House of Falkenstein

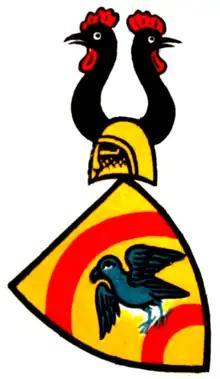
Coat of arms of the lords of Falkenstein in the Zurich Armorial

The Lords of Falkenstein in the Höllental already so-called in von Knobloch's Upper Baden Family Book ("Oberbadischem Geschlechterbuch") of 1898 to 1919, had its main family seat at Falkenstein Castle on a steep hill spur where the narrow Höllental valley opened up into the broad Dreisam valley. The name Falkenstein was borne by many noble families; Kindler of Knobloch counted six in the Upper Baden region alone: "im Höllenthale", "auf dem Schwarzwalde", "zu Rimsingen", "am Bodensee", "im Buchsgau", "im Wasgau".